Satkhira District

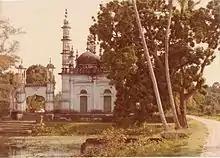
Tetulia Jame Mosque (1858-59)

Sundarbans is the largest single block of tidal halophytic mangrove forest in the world, is a World Heritage Site, and covers an area of .